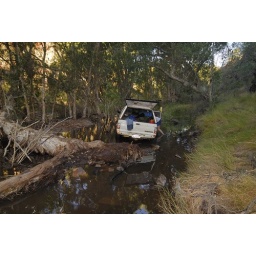
Once we got over the tree and the rocks we sank in the soft sand and mud on the other side.